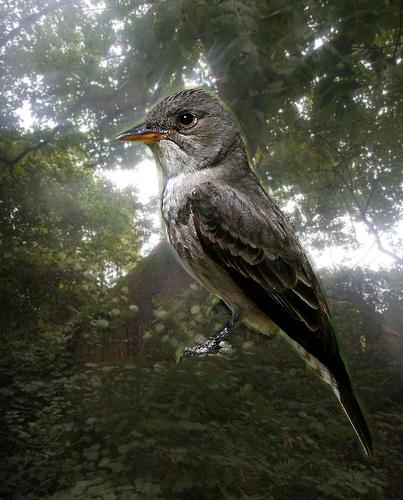
Bird species: Olive_sided_Flycatcher
Bird type: landbird
Background: land